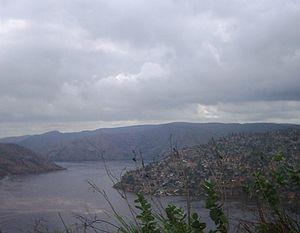
Le Congo est un fleuve d'Afrique centrale prenant sa source sur les hauts plateaux à la limite de l'Afrique australe, drainant de nombreux pays et se jetant dans l'océan Atlantique. Il sert de frontière naturelle entre la République démocratique du Congo, la République du Congo et l'Angola. Son cours supérieur est appelé Lwalaba ou Lualaba, et entre les années 1970 et 1990, la totalité du fleuve était appelé Zaïre au Zaïre.
Matadi est un port de la République démocratique du Congo et la capitale de la province du Kongo central. La ville, fondée en 1886 pour acheminer des marchandises de et vers l'intérieur par la rive gauche du fleuve, abrite quelque 245 862 habitants. Matadi est située sur la rive gauche du fleuve Congo, environ à mi-chemin entre l'océan Atlantique et la capitale Kinshasa.